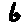
Label: 6